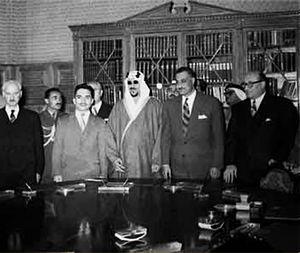
1957 est une année commune commençant un mardi.
Gamal Abdel Nasser Hussein, né le 15 janvier 1918 à Alexandrie et mort le 28 septembre 1970 au Caire, est un homme d'État égyptien. Il fut le second président de la République d'Égypte de 1956 à sa mort. Après une carrière militaire, il organisa en 1952 le renversement de la monarchie et accéda au pouvoir. À la tête de l'Égypte, il mena une politique socialiste et panarabe appelée nassérisme. Il est aujourd'hui considéré comme l'un des dirigeants les plus influents du XXᵉ siècle.